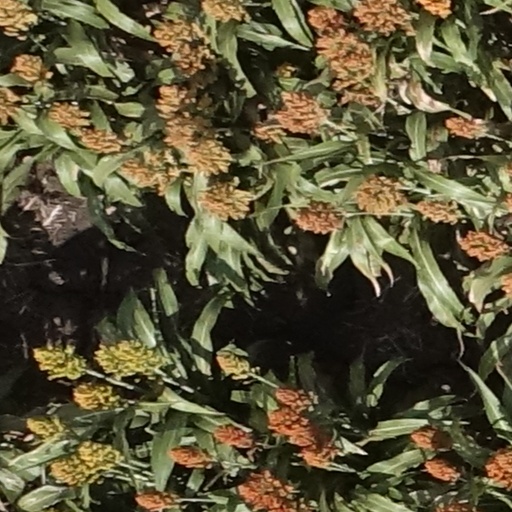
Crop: sorghum